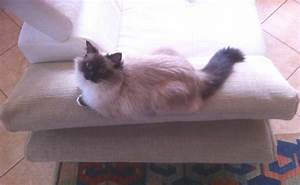
Label: gatto